Edmund Kirby Smith

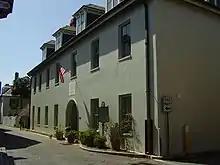
Edmund Kirby Smith's boyhood home at St. Augustine, Florida

Edmund Kirby Smith was born in 1824 in St. Augustine, Florida, as the youngest child of Joseph Lee Smith, an attorney, and Frances ( Kirby) Smith. Both his parents were natives of Litchfield, Connecticut, where their older children were born. The family moved to Florida in 1821, as the senior Smith was appointed as a Superior Court judge in the new Florida Territory, acquired by the U.S. from Spain. Older siblings included Ephraim, born in 1807; and sisters Frances, born in 1809, and Josephine, who died in 1835, likely of tuberculosis. He was interested in botany and nature, but in 1836, Smith's parents sent their second son to a military boarding school in Virginia, and strongly encouraged a military career. He later enrolled in the United States Military Academy.